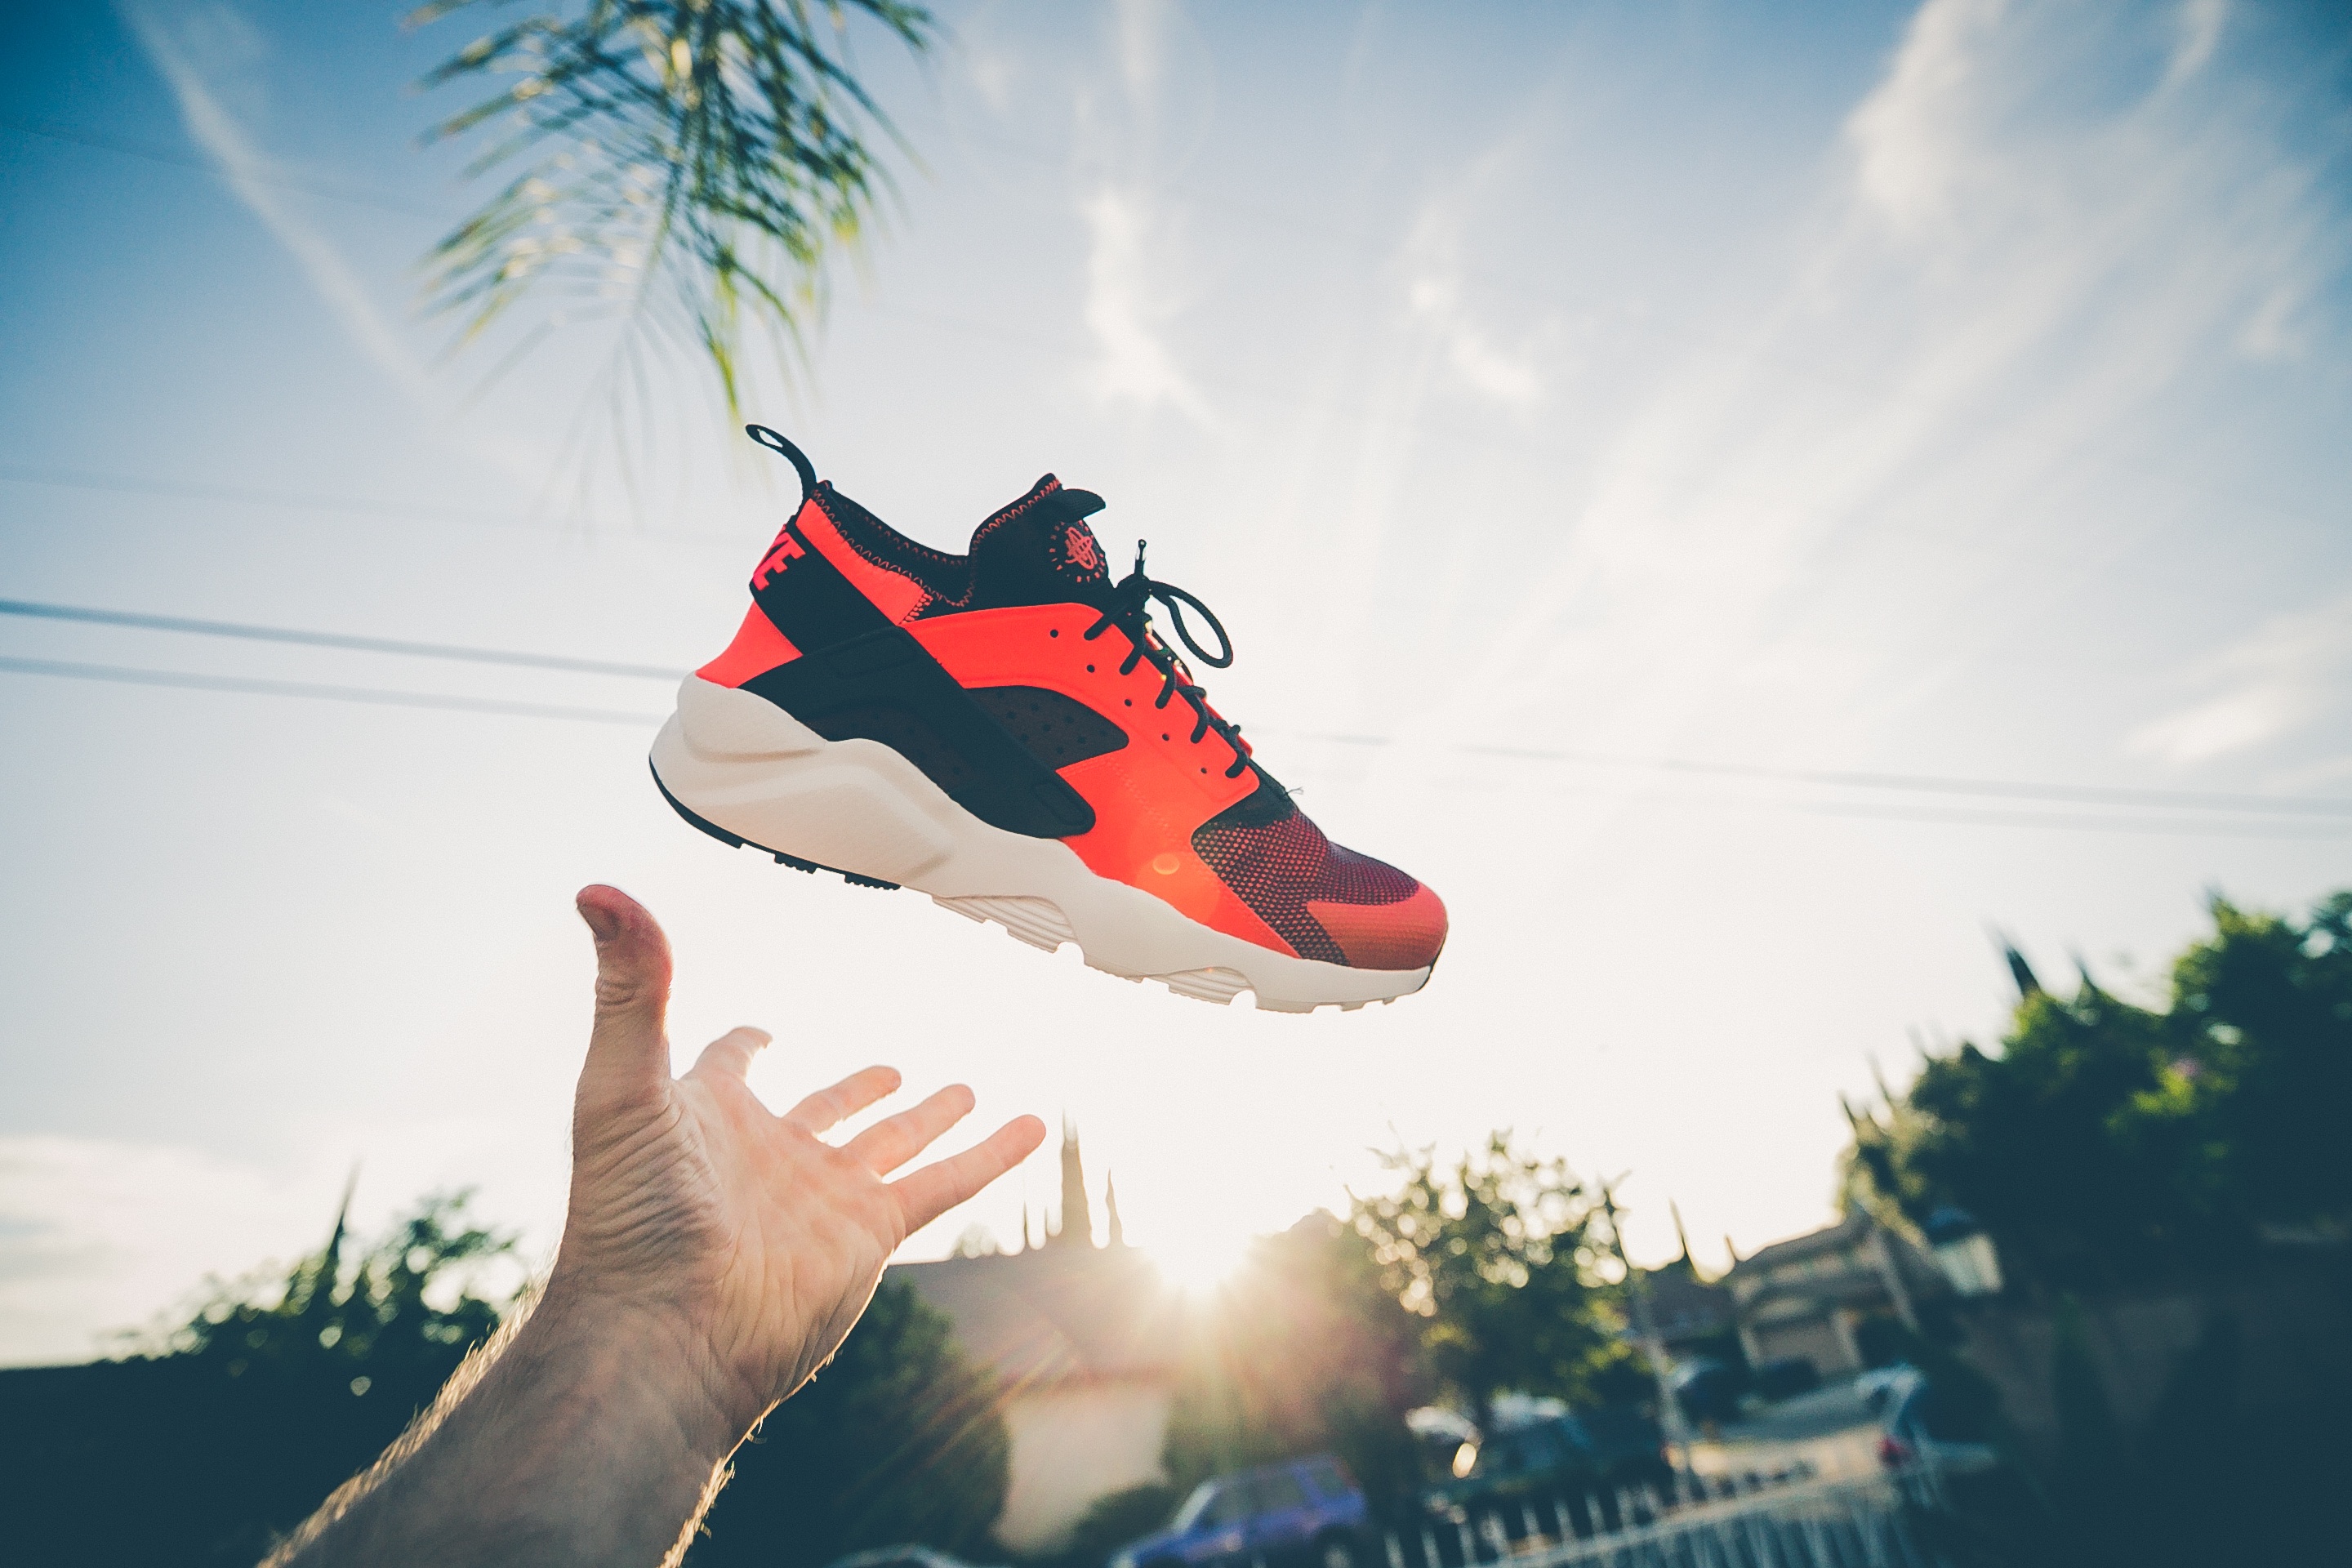
hand, person, shoe, sky, tennis shoe, footwear, computer wallpaper